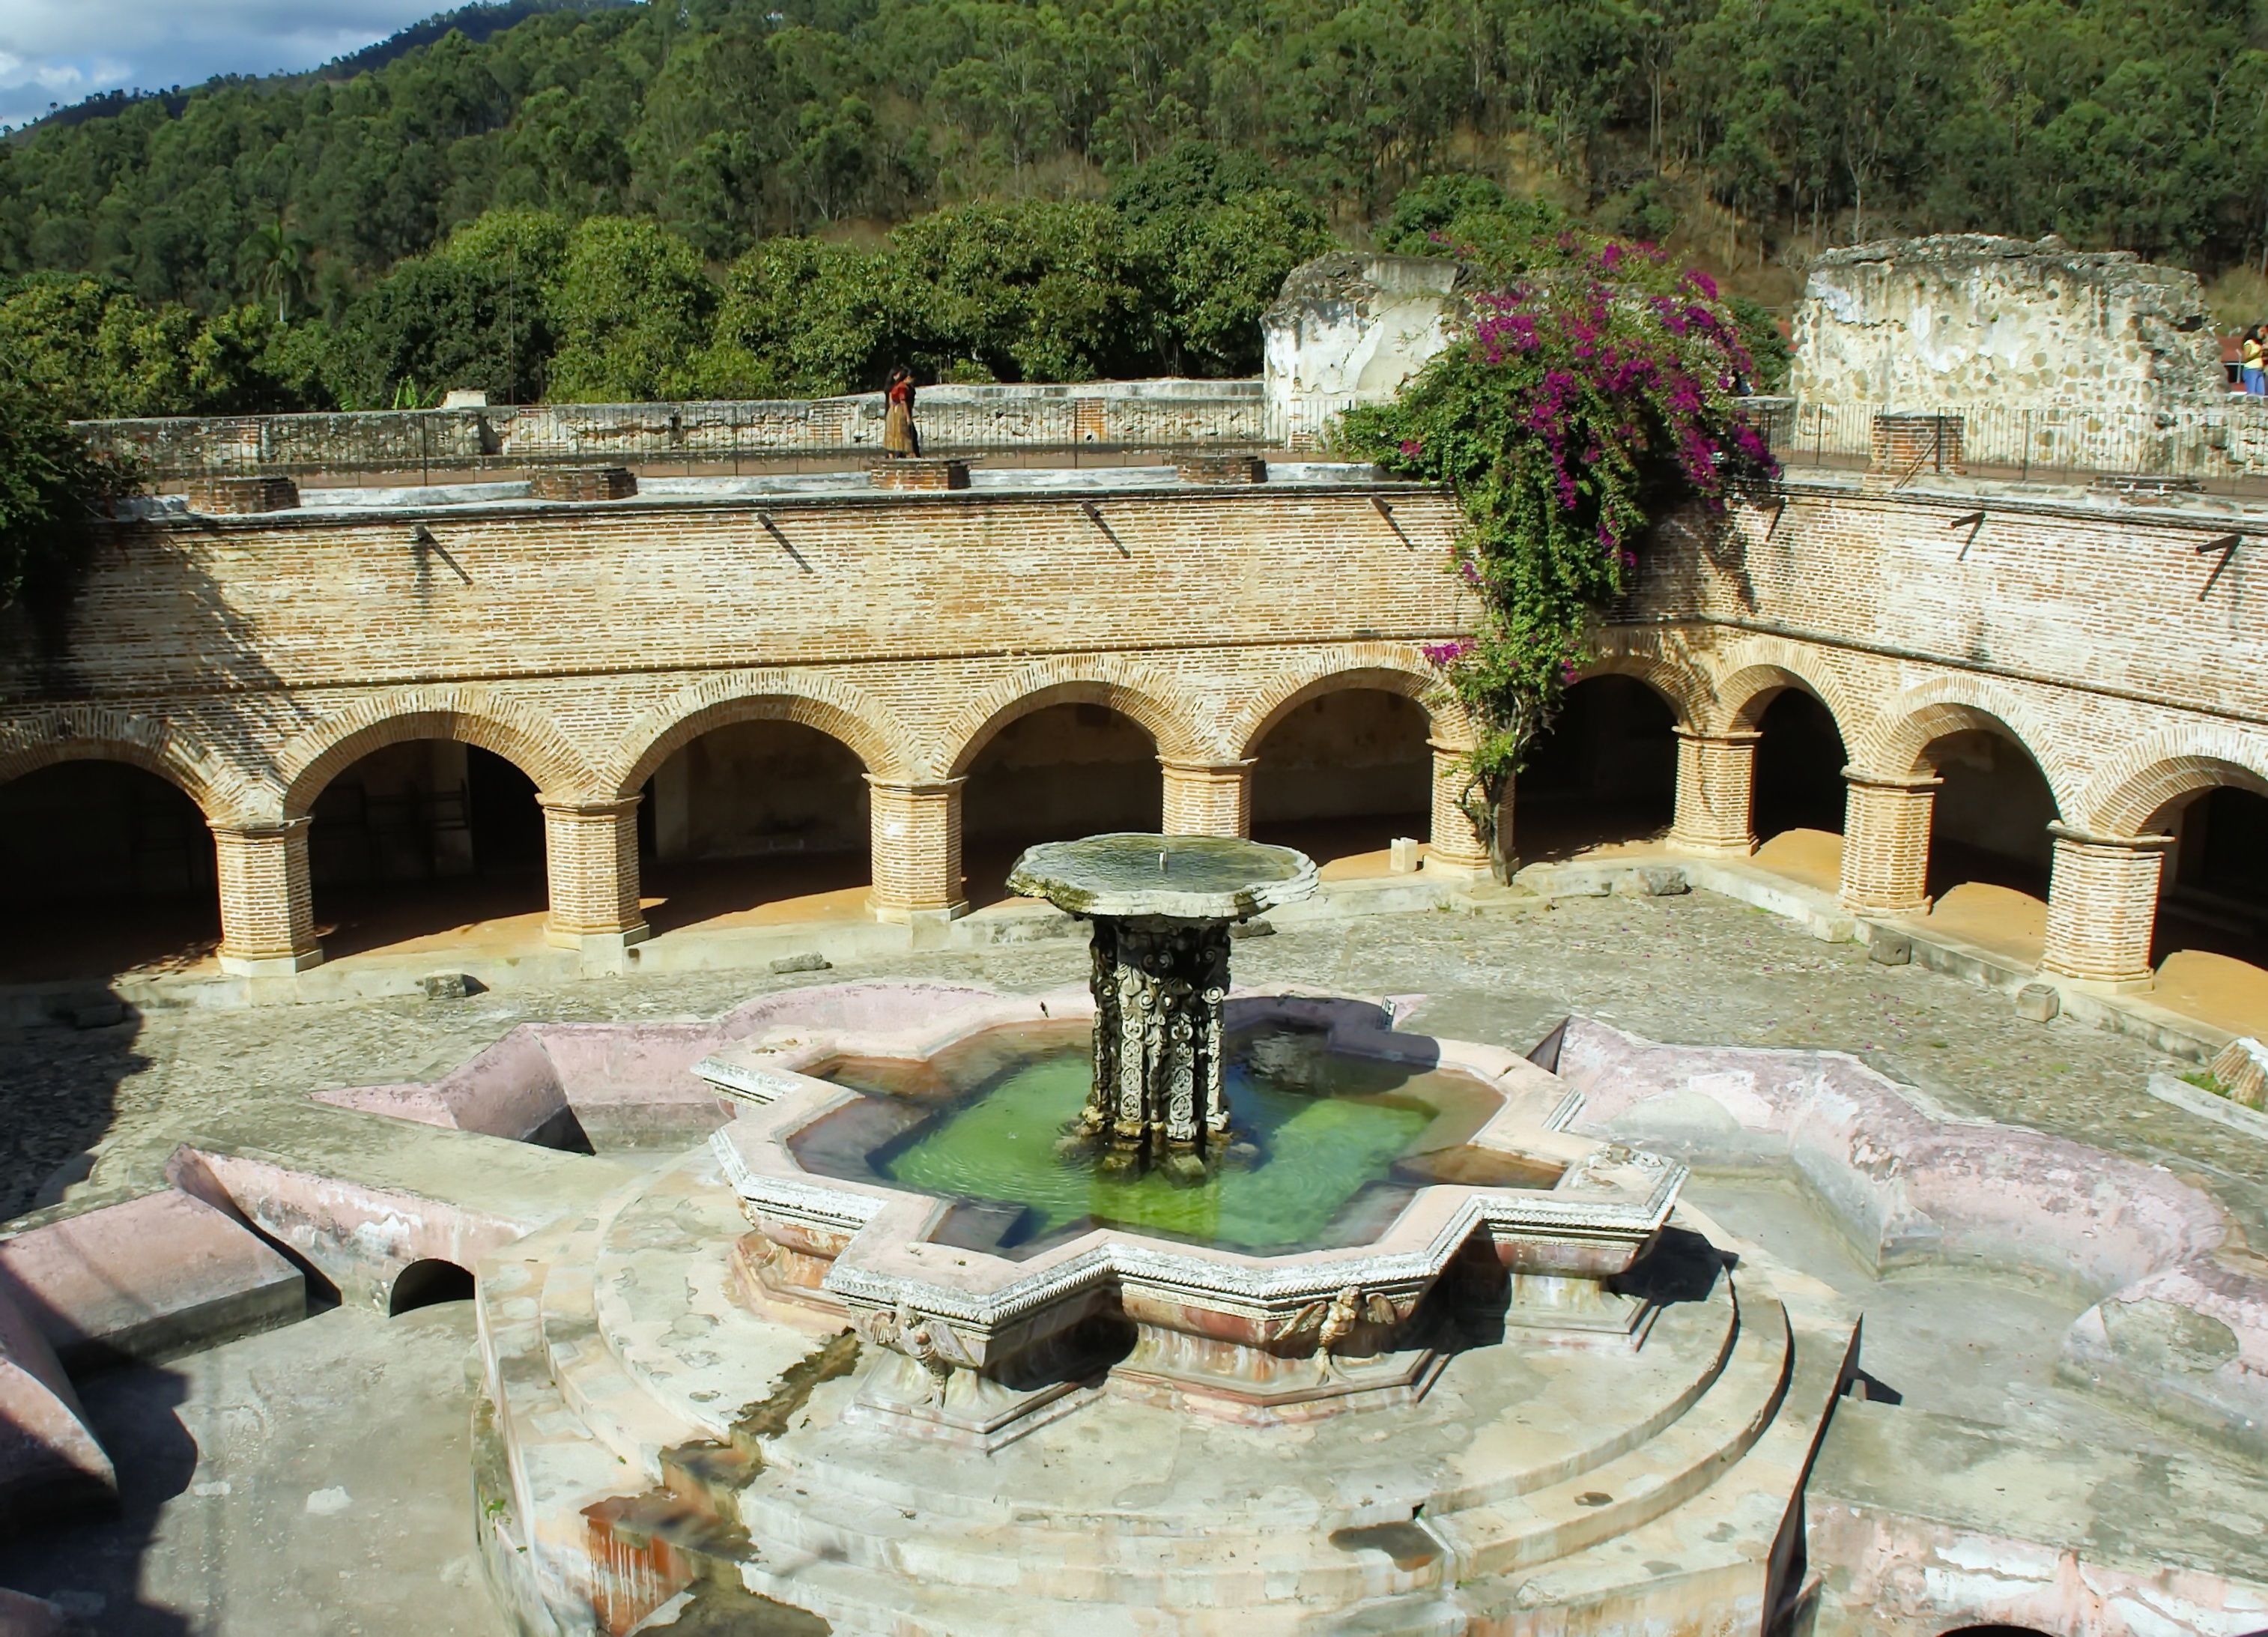
palace, courtyard, amphitheatre, monastery, fountain, cloister, water feature, convent, antigua, guatemala, merced, ancient history, thermae